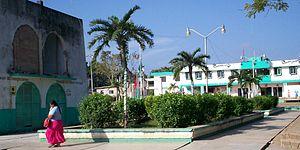
Kantunilkín est une ville située au sud-est du Mexique, dans l'État de Quintana Roo, près de la frontière entre cet État et celui du Yucatán. Elle est située à 21°06′10″N de latitude et à 87°29′16″O de longitude. Elle est le centre administratif de la municipalité de Lázaro Cárdenas.
Lázaro Cárdenas est une des municipalités qui composent l'État de Quintana Roo au Mexique. Le siège municipal se trouve dans la ville de Kantunilkín. La municipalité a été nommée en hommage à Lázaro Cárdenas del Rio, homme politique qui fut notamment Président du Mexique entre 1934 et 1940.